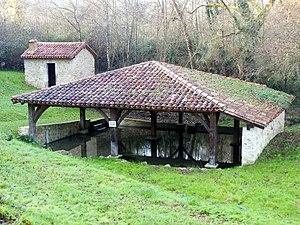
Fontaine ou lavoir Saint-Vincent (Landes, France)
Montaut est une commune du Sud-Ouest de la France, située dans le département des Landes.